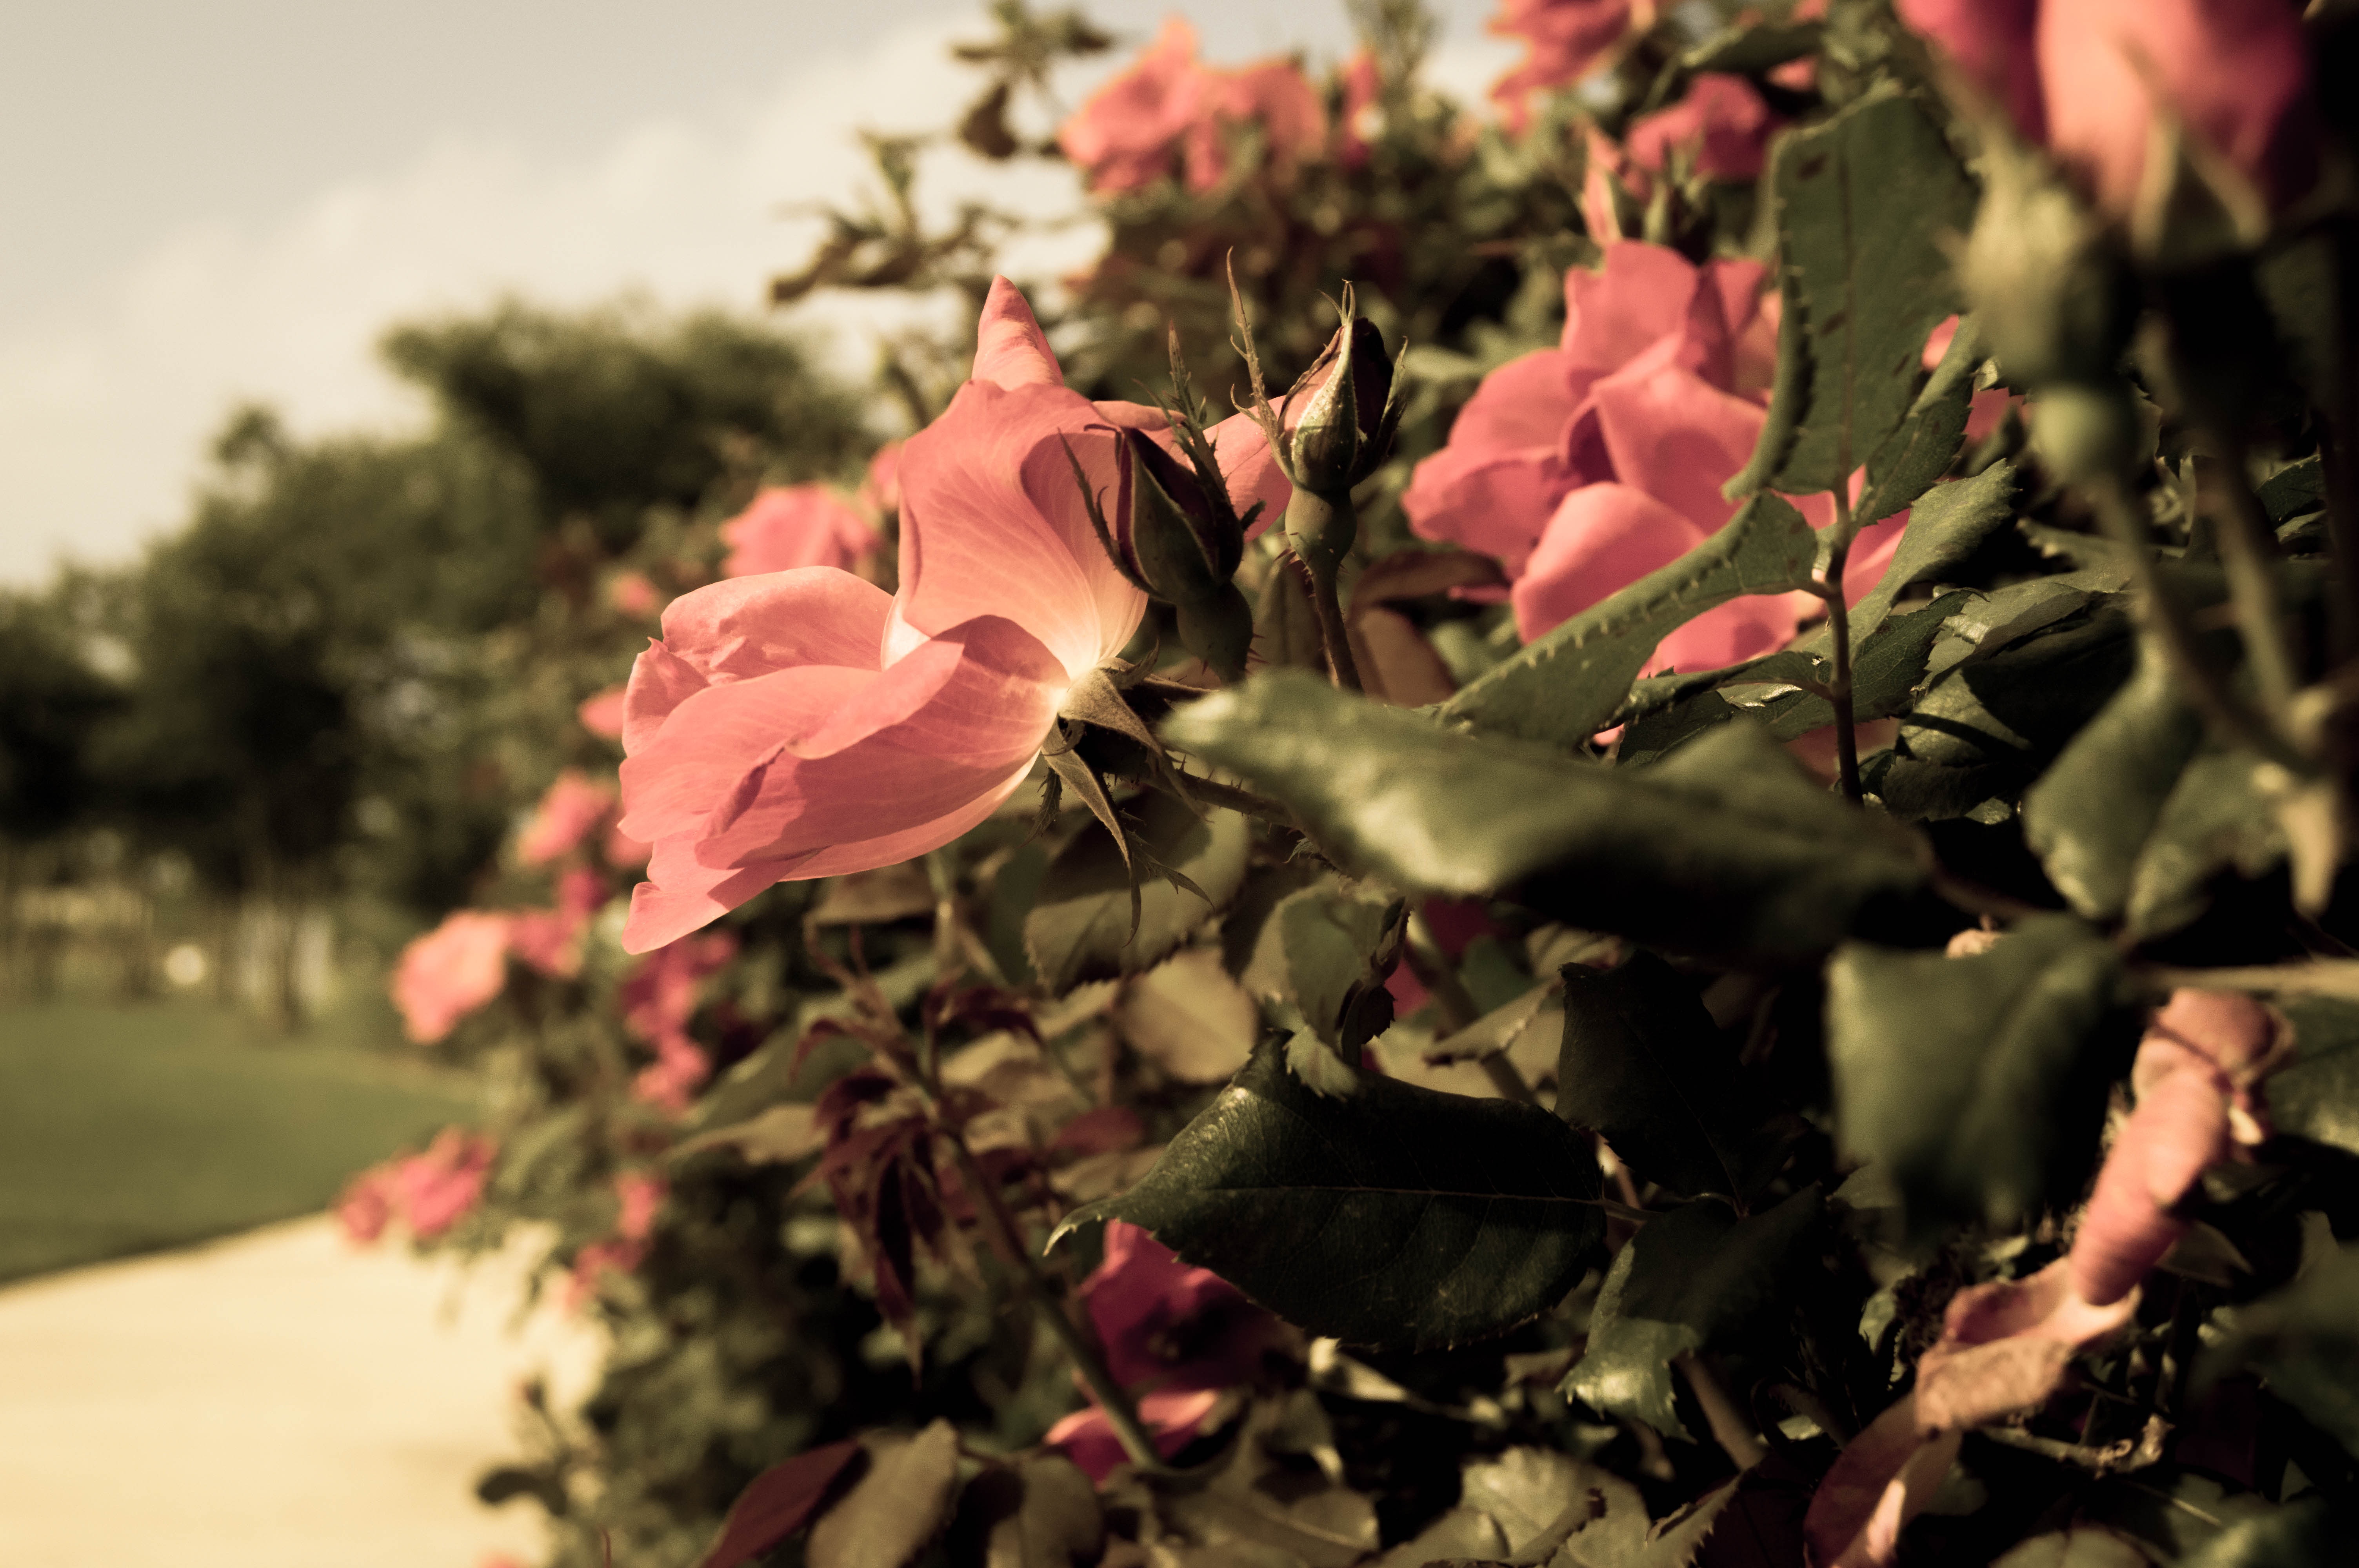
tree, nature, blossom, plant, photography, leaf, flower, petal, bloom, floral, celebration, rose, decoration, spring, red, autumn, park, botany, garden, pink, flora, season, flower arrangement, leaves, outdoors, shrub, bud, occasion, floristry, flowering plant, land plant